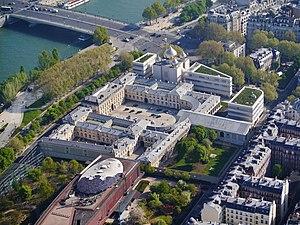
Le palais de l’Alma est un palais national de la République française, situé 11 quai Branly dans le 7ᵉ arrondissement de Paris.